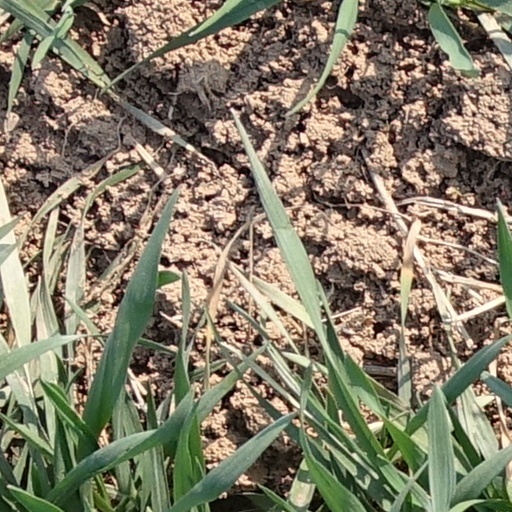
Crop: wheat